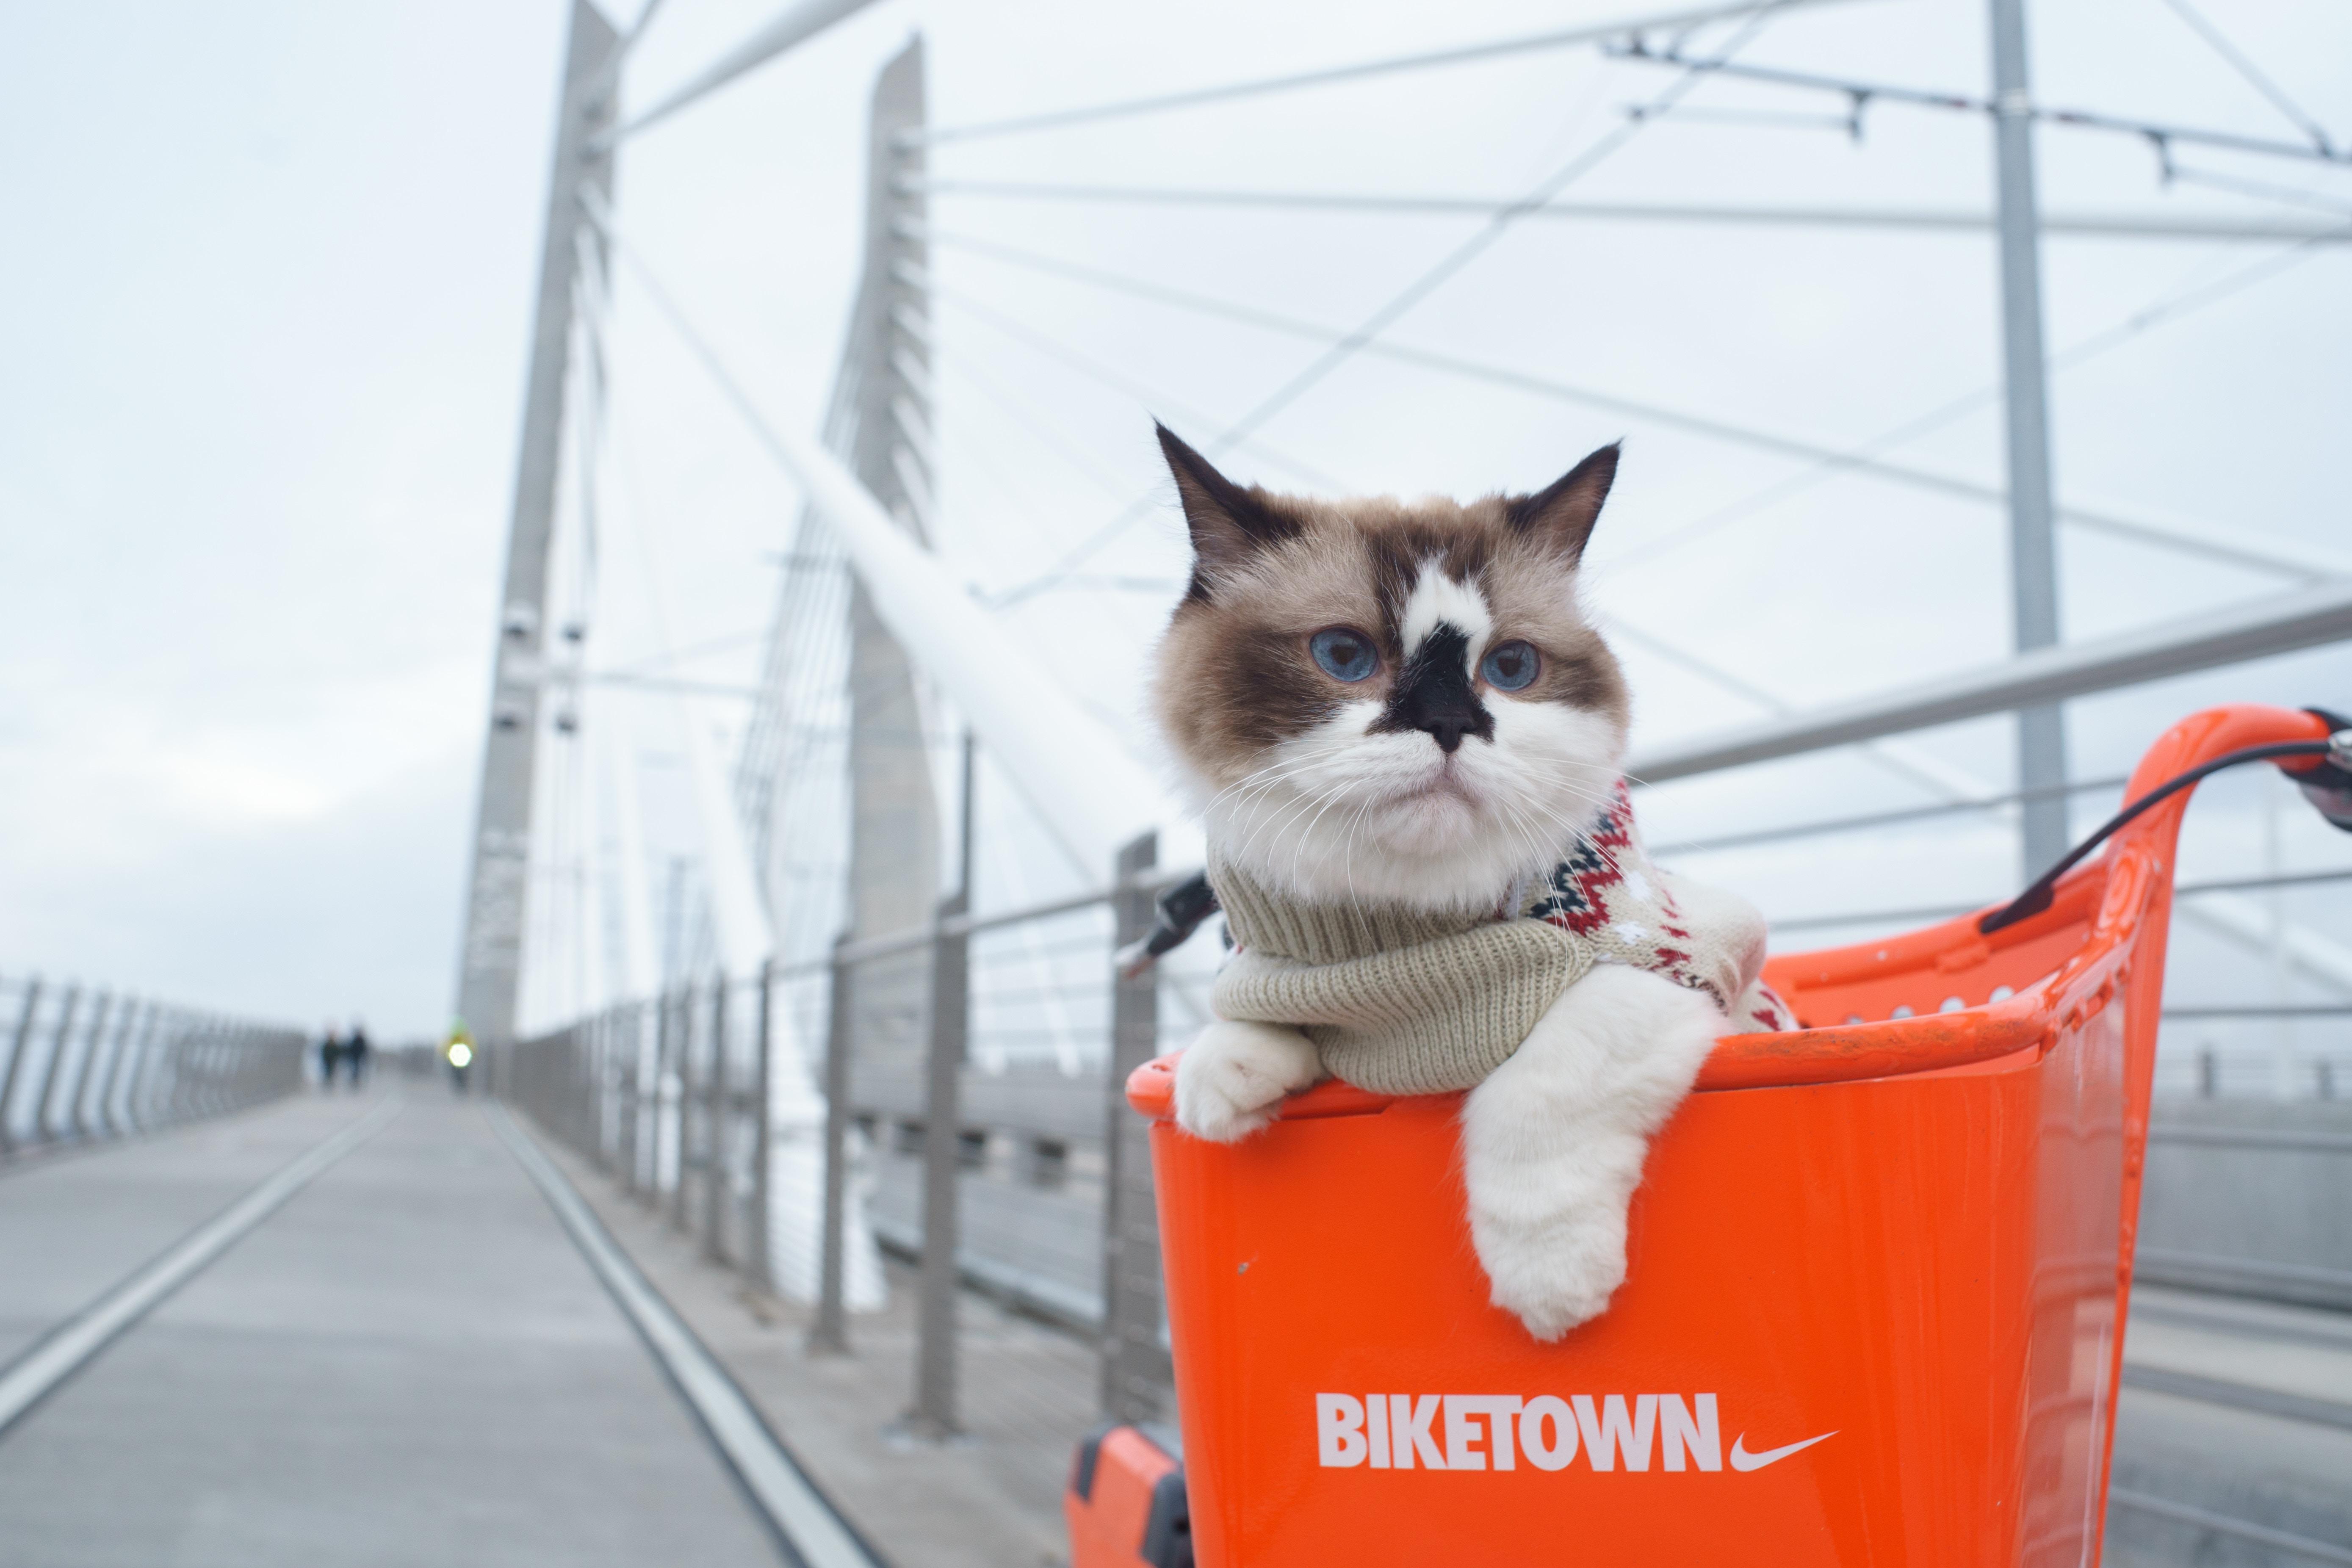
cat